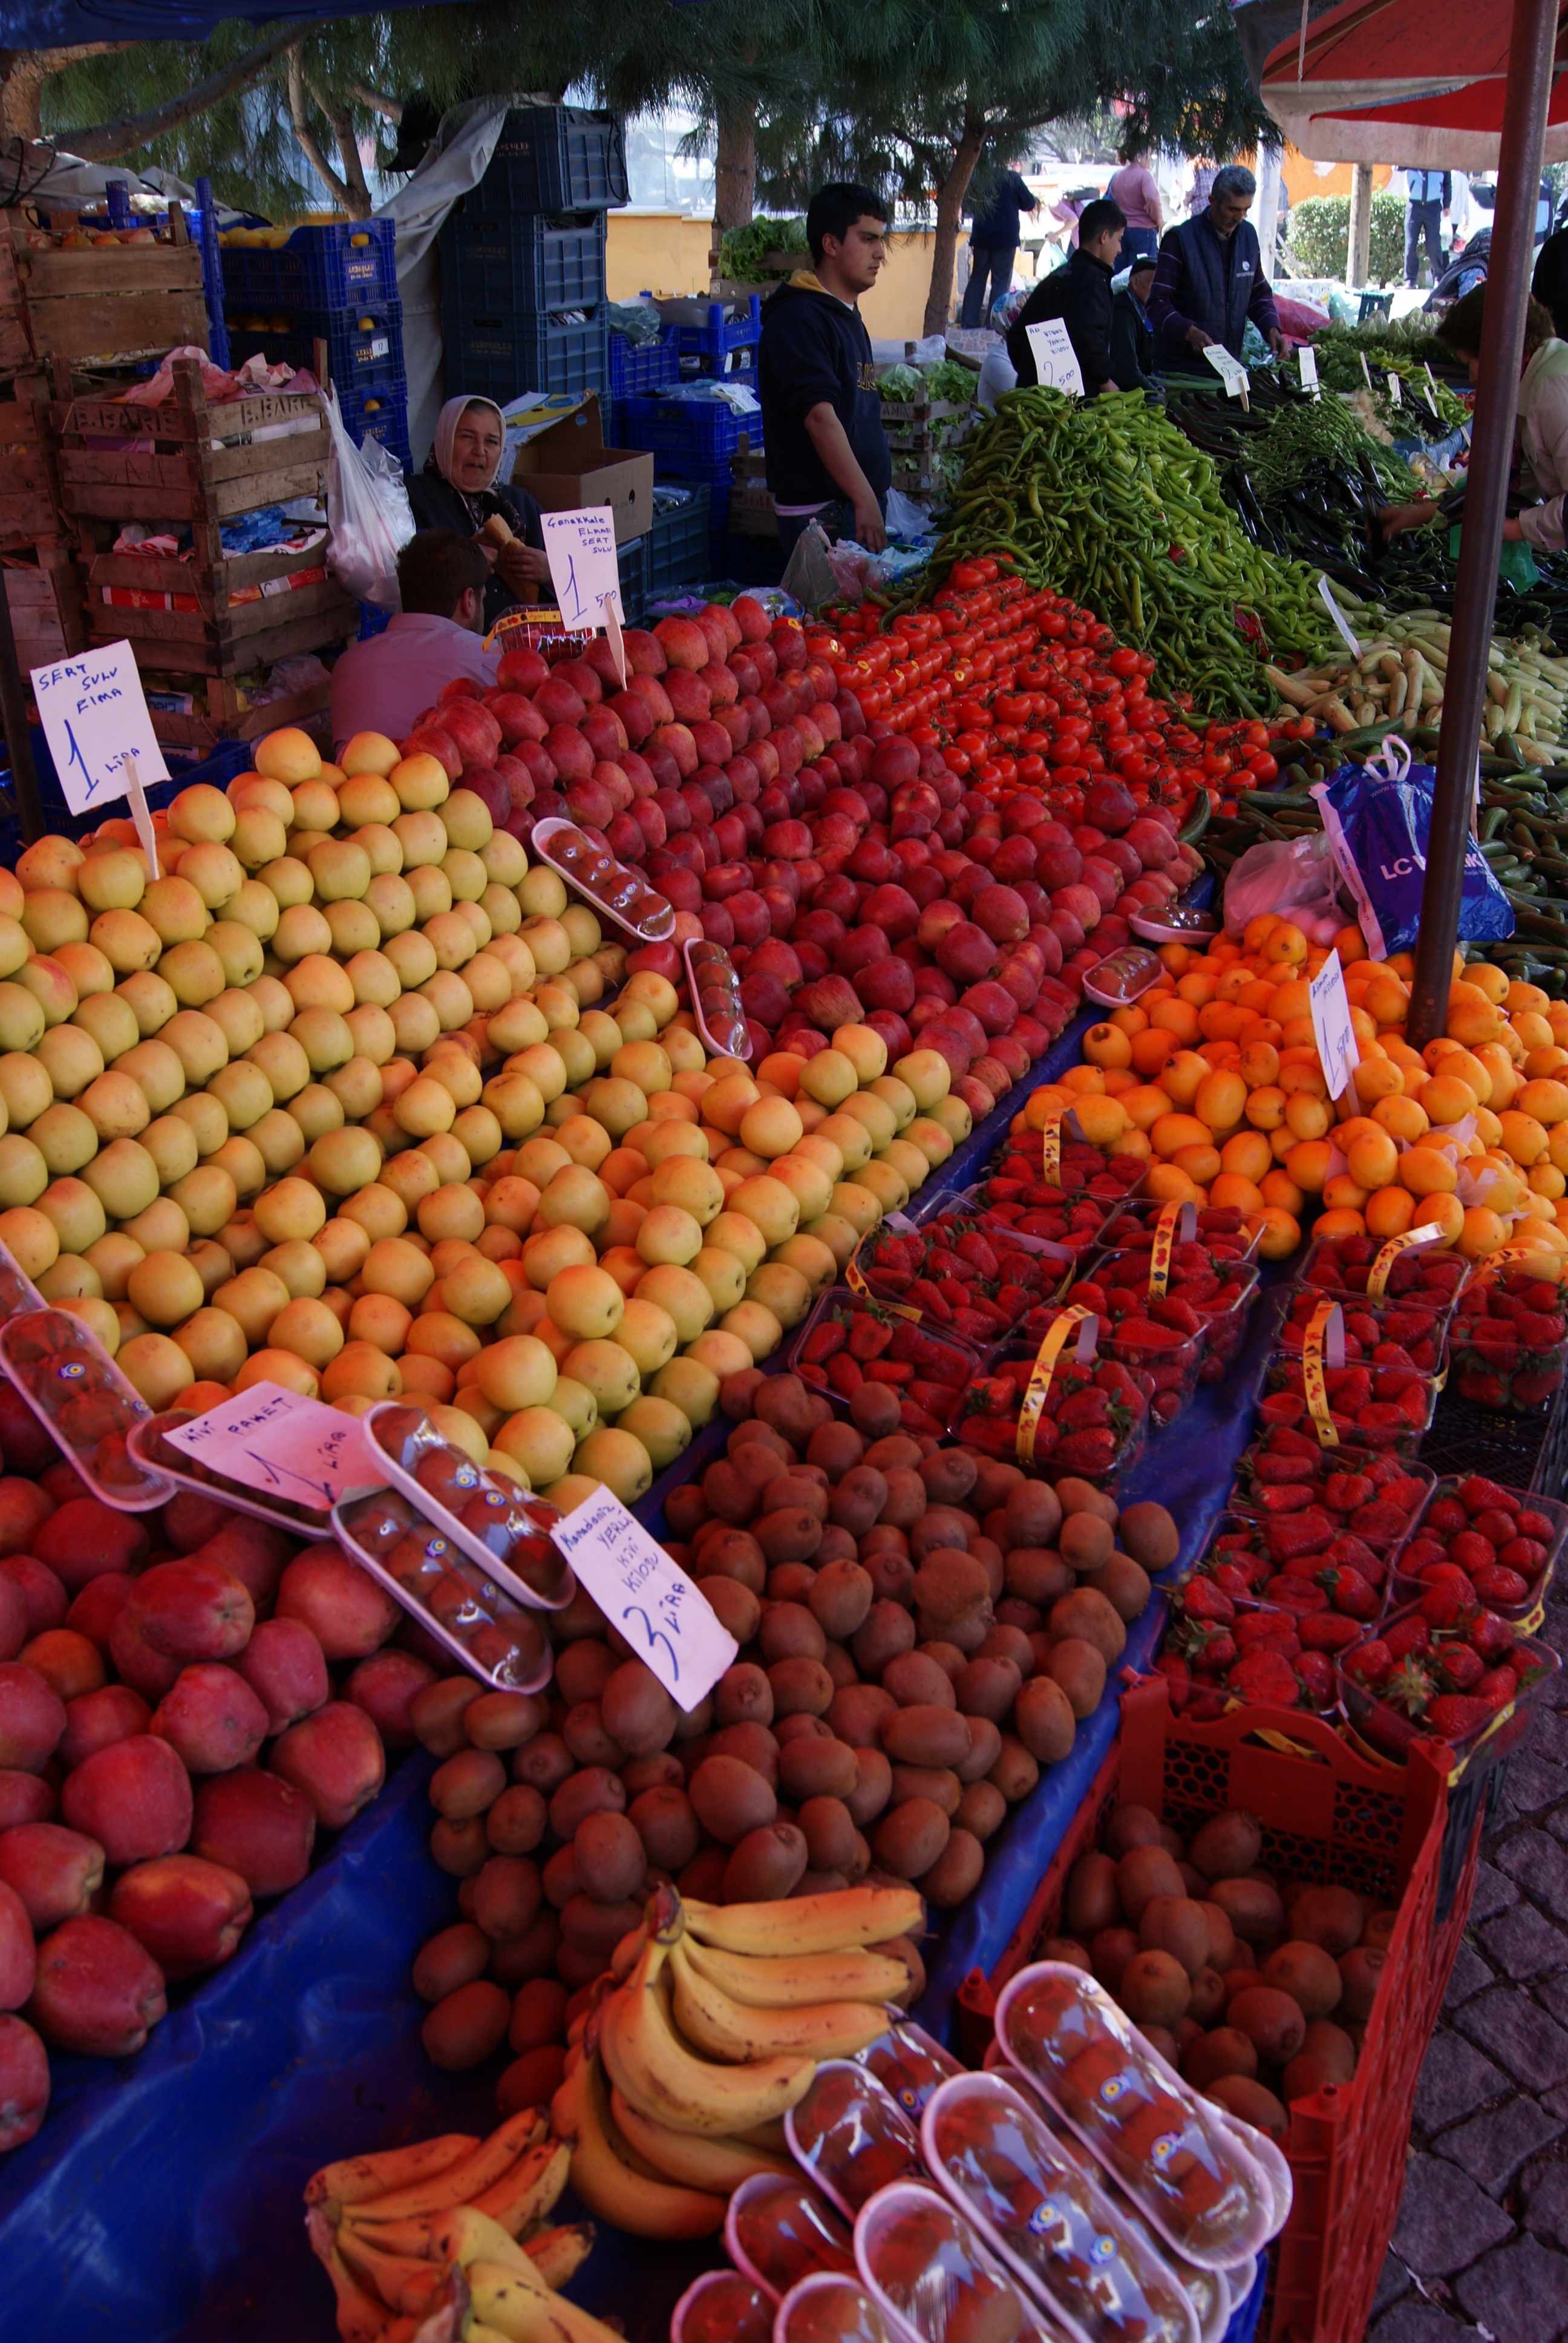
fruit, city, food, vendor, produce, bazaar, market, marketplace, public space, turkey, grocery store, local food, human settlement, greengrocer